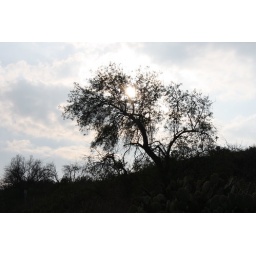
a tree burned by fire turning green again while the sun poked through